D-lysine 5,6-aminomutase

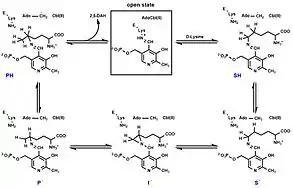
Proposed Mechanism of 5,6-LAM

5,6-LAM is capable of reversibly catalyzing the migration of an amino group from ε-carbon to δ-carbon in both D-lysine and L-β-lysine, and catalyzing the migration of hydrogen atoms from δ-carbon to ε-carbon at the same time. It demonstrates greatest catalytic activity in 20mM Tris•HCl at pH 9.0-9.2.